Treblinka uprising

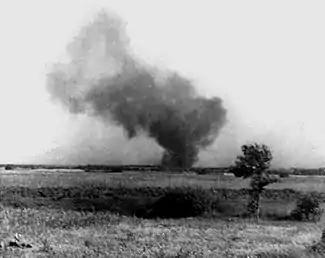
Treblinka extermination camp set on fire by rebellious prisoners; photo secretly taken by Franciszek Ząbecki

The Treblinka uprising, also known as the Treblinka revolt, was a rebellion and mass escape of prisoners that took place on 2 August 1943 at the German Nazi Treblinka extermination camp.